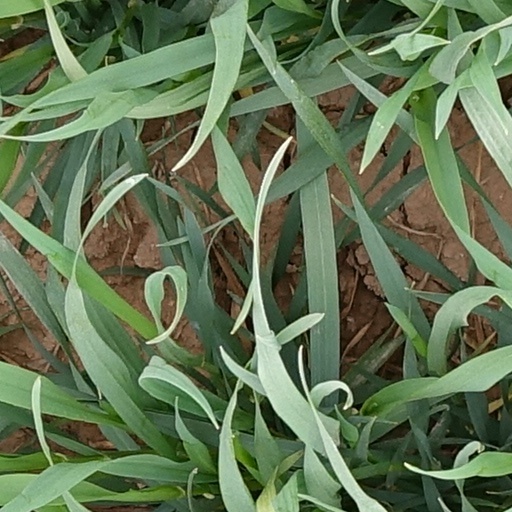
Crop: wheat